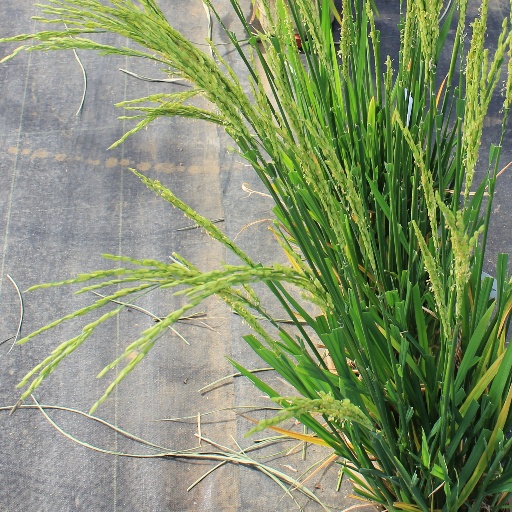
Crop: rice